List of UK Jazz & Blues Albums Chart number ones of 2009

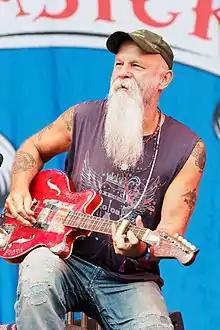
Seasick Steve spent a total of 16 weeks in 2009 at number one on the UK Jazz & Blues Albums Chart – 13 weeks with debut "I Started Out with Nothin and I Still Got Most of It Left" and three with its follow-up "Man from Another Time".

The UK Jazz & Blues Albums Chart is a record chart which ranks the best-selling jazz and blues albums in the United Kingdom. Compiled and published by the Official Charts Company, the data is based on each album's weekly physical sales, digital downloads and streams. In 2009, 52 charts were published with 12 albums at number one. The first number-one album of the year was Seasick Steve's major label debut "I Started Out with Nothin and I Still Got Most of It Left", which spent the first 11 weeks of the year atop the chart to complete a 24-week run starting the year before. The last number-one album of the year was Michael Bublé's fifth studio album "Call Me Irresponsible".